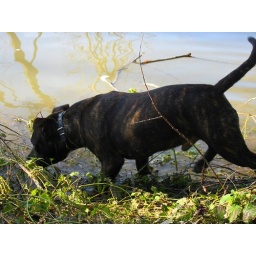
Staffordshire Bull Terrier Dexter's first approach with water in Brenta river